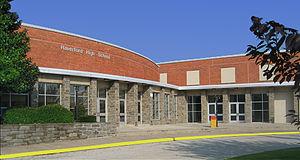
Haverford Township est un township situé au nord-est du comté de Delaware, en Pennsylvanie, aux États-Unis. En 2010, il comptait une population de 48 491 habitants.